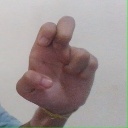
अक्षर: अ